Will and Testament of ʻAbdu'l-Bahá

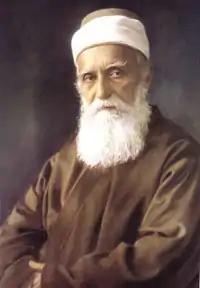
ʻAbdu'l-Bahá ʻAbbas

ʻAbdu'l-Bahá notes the fundamental teachings of the Baháʼí Faith as love for all mankind. He then reiterates the twofold station of the Báb as a Manifestation of God and the forerunner to Baháʼu'lláh, and explains the full station of Baháʼu'lláh.